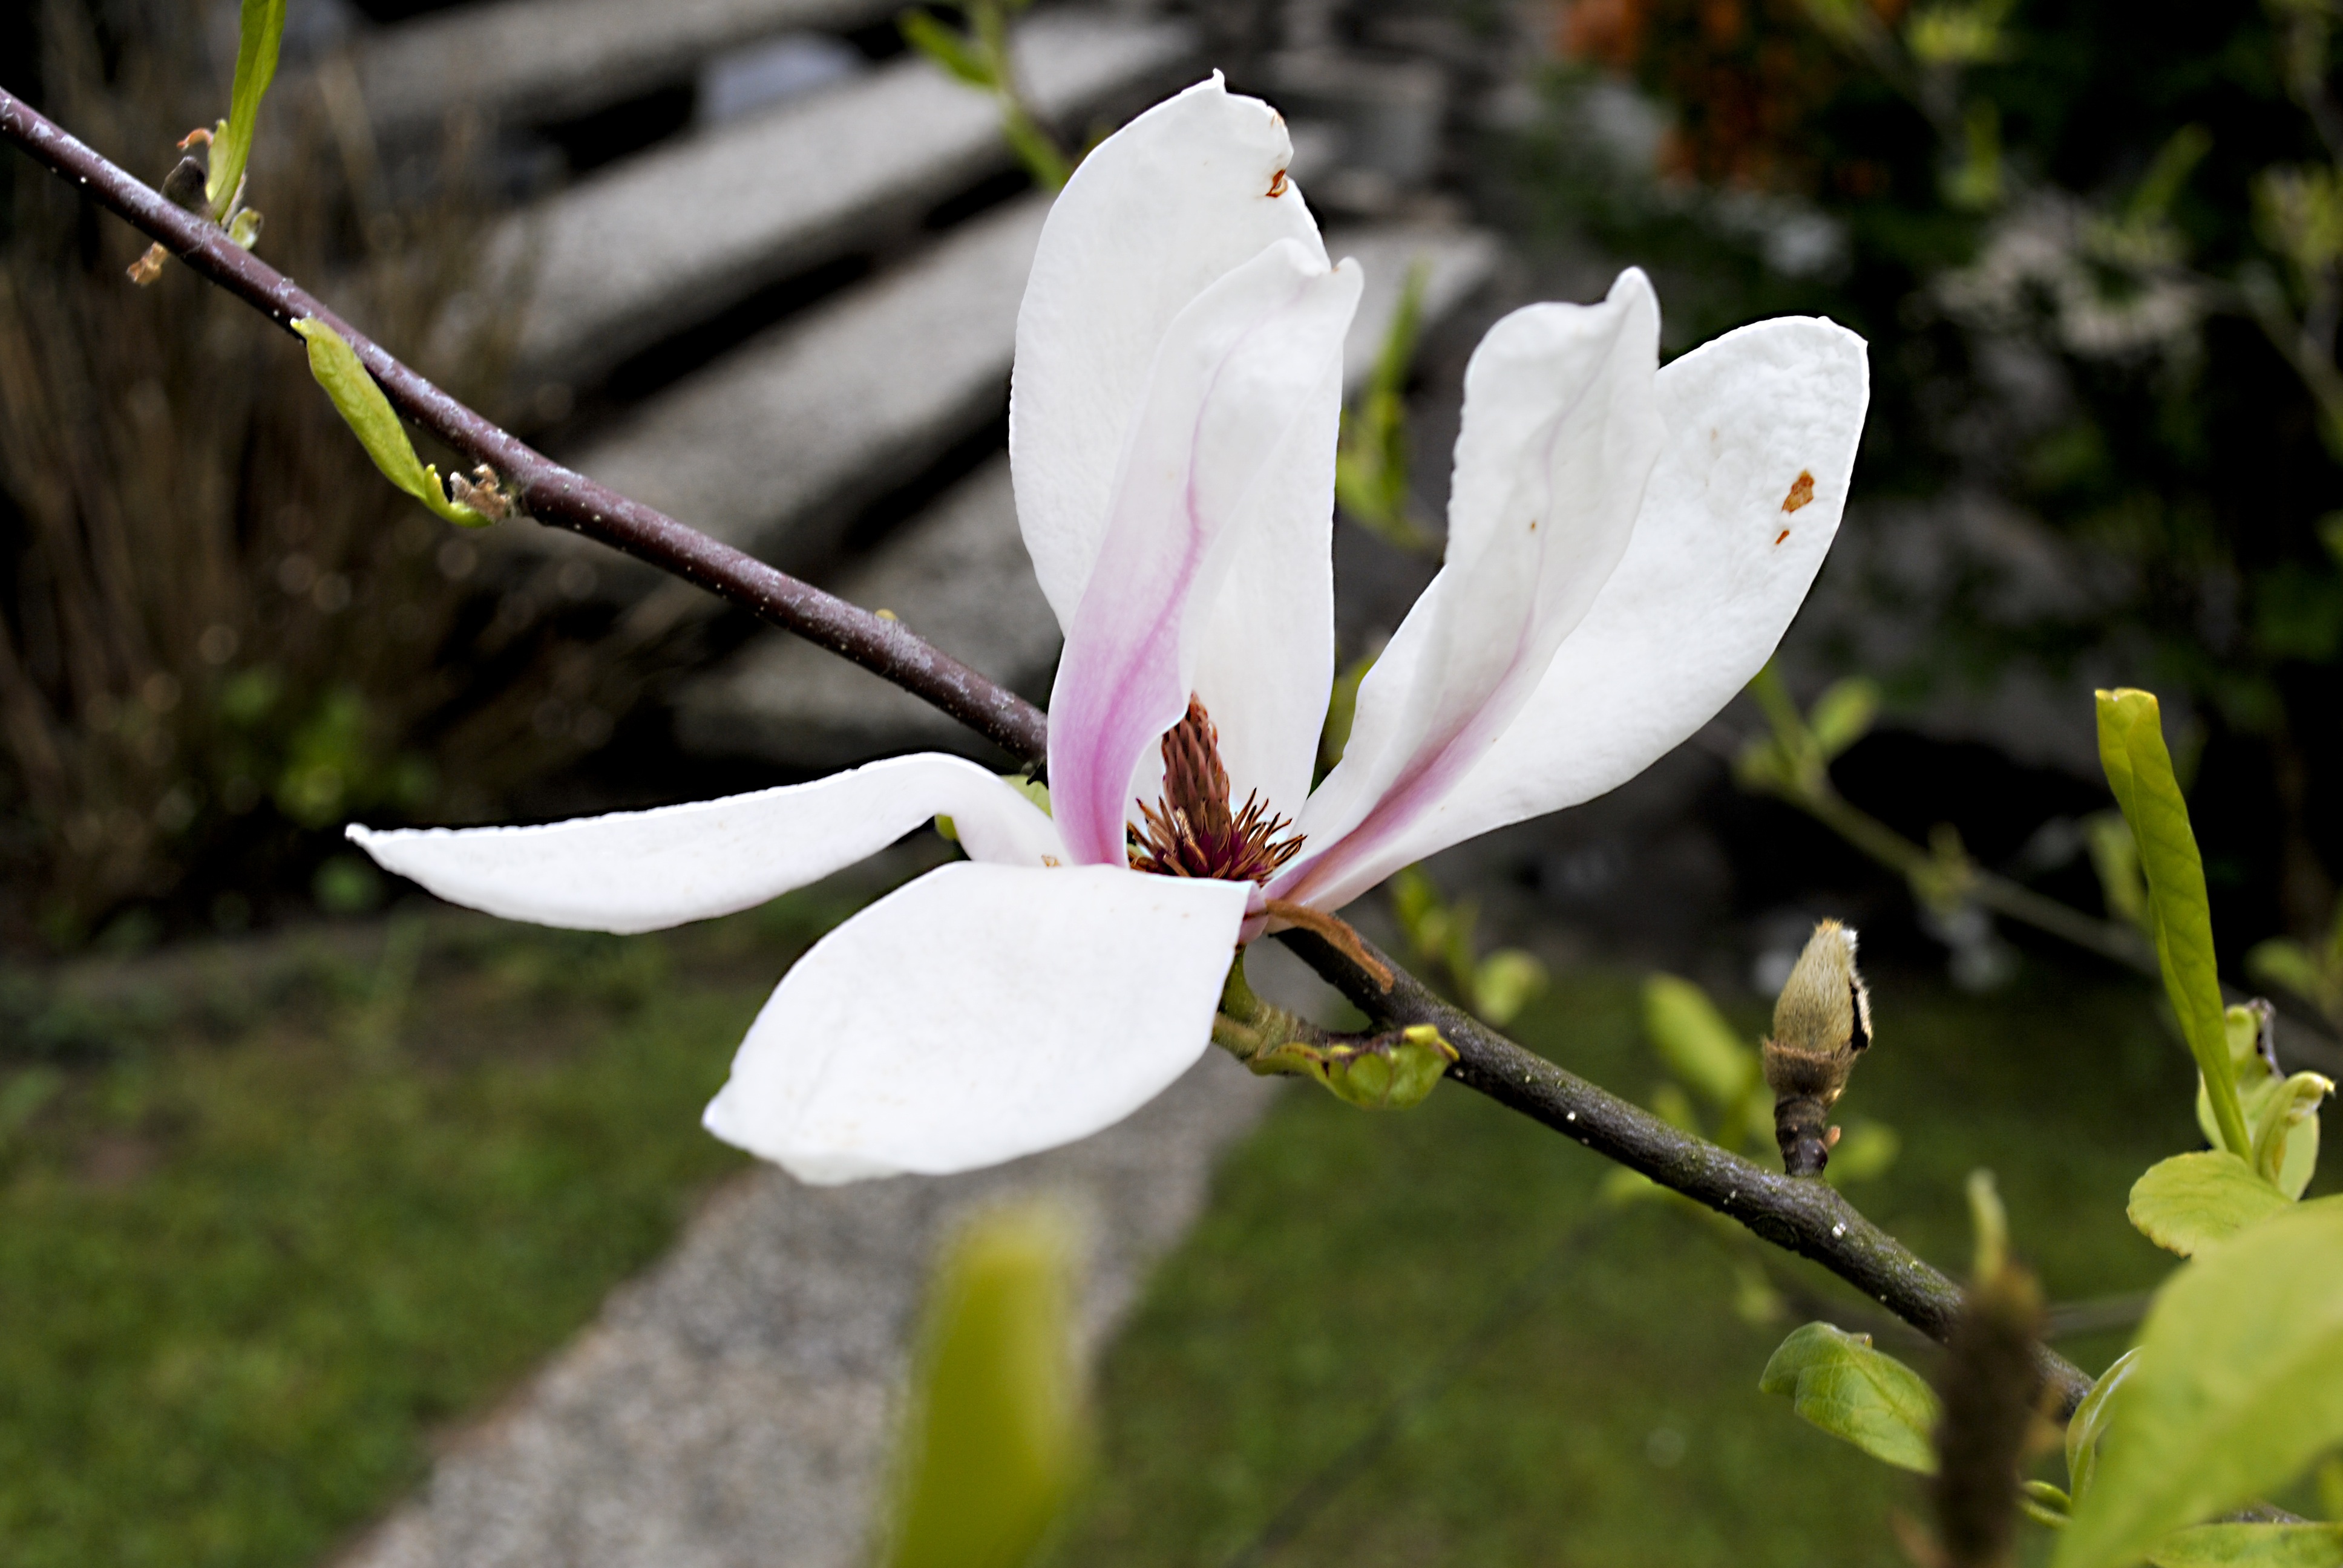
nature, branch, blossom, plant, white, leaf, flower, petal, bloom, botany, pink, close, flora, wildflower, shrub, beautiful, magnolia, harmony, macro photography, star magnolia, sommermagnolie, flowering plant, land plant